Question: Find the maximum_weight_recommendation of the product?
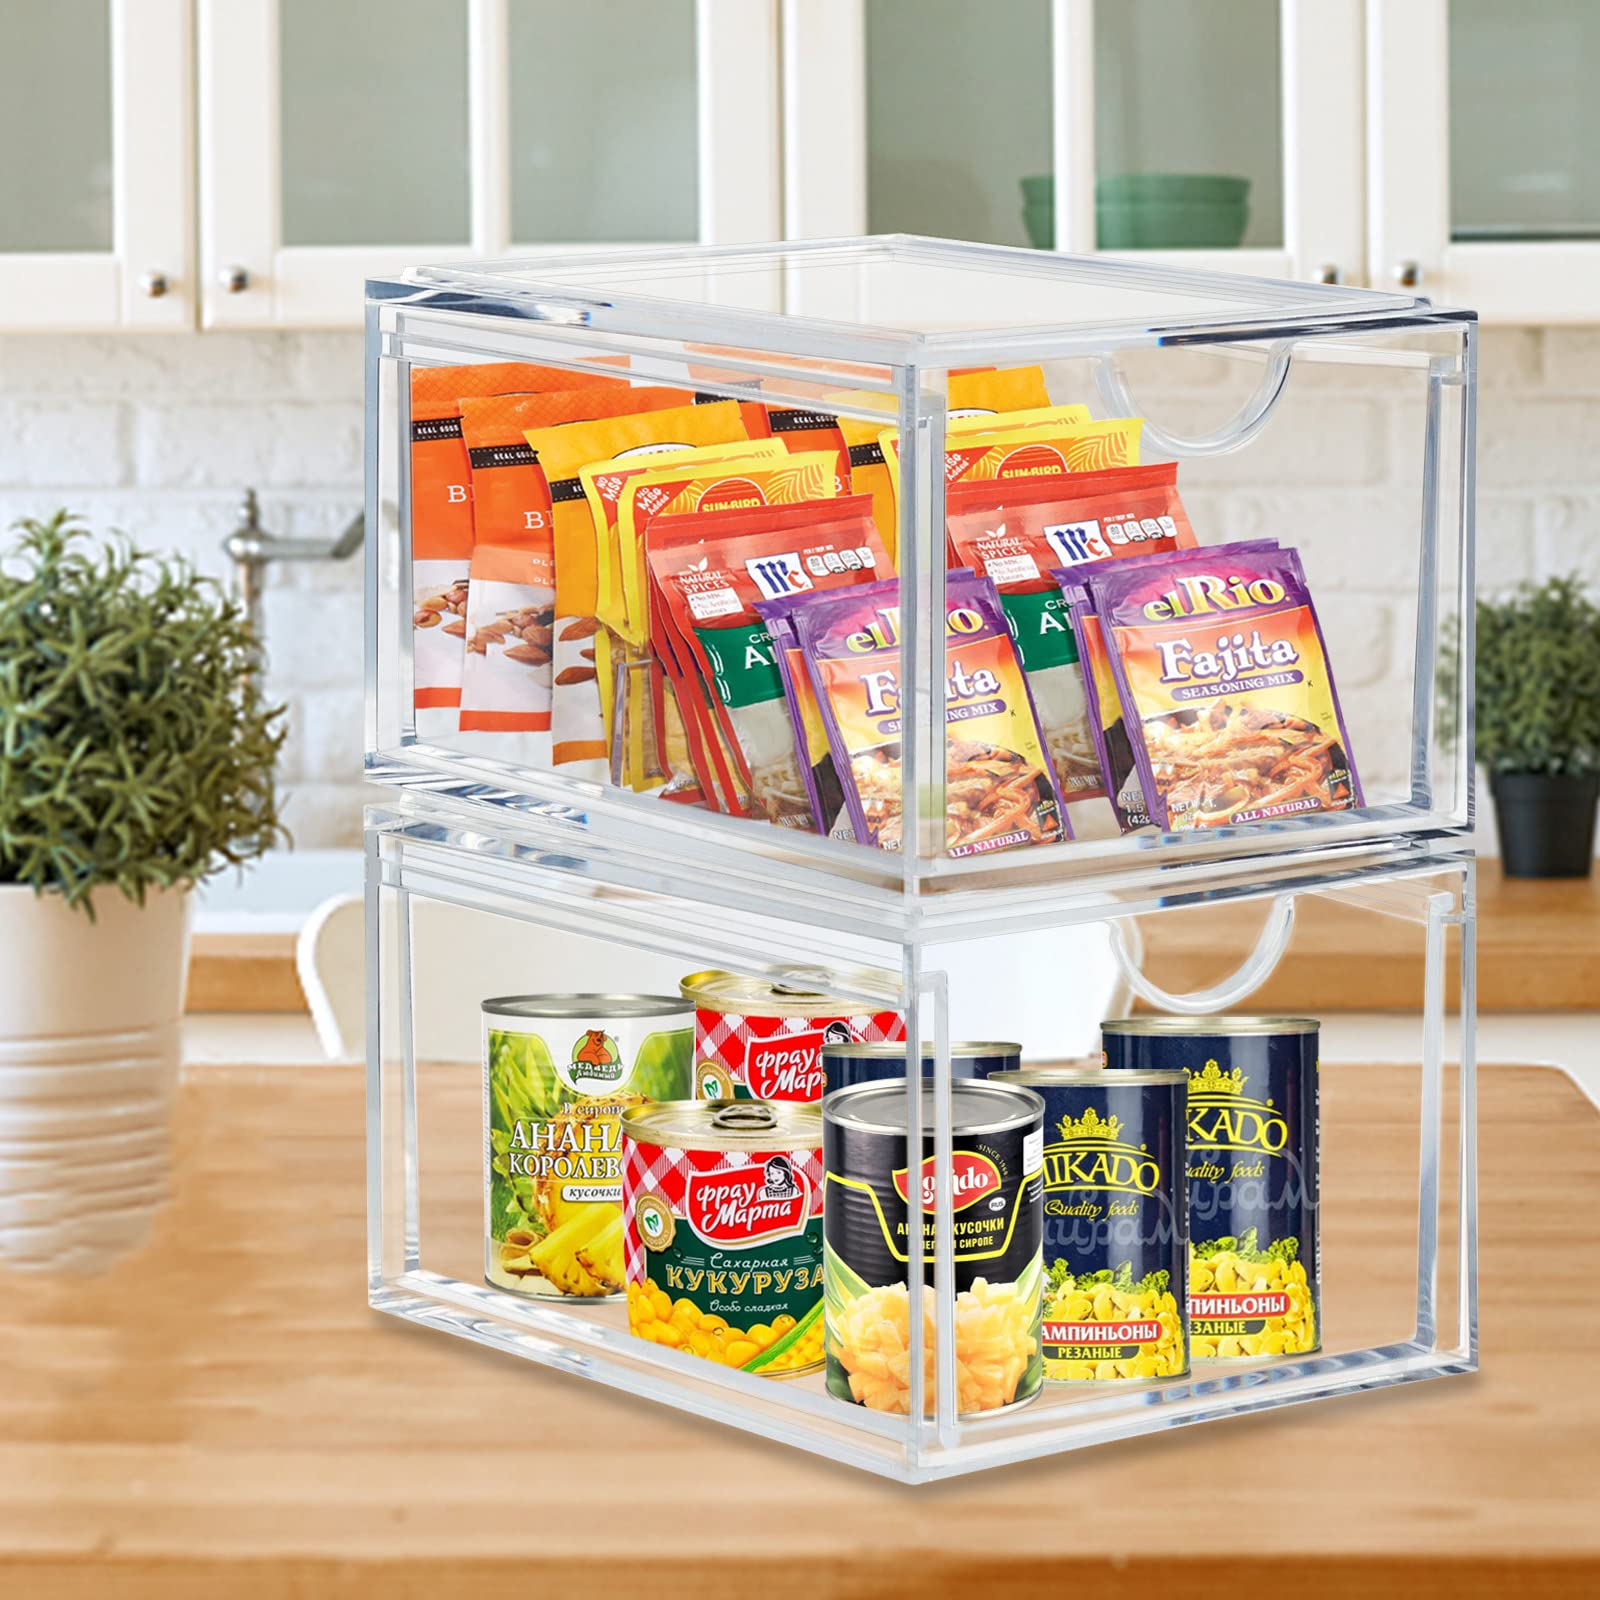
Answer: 42.0 gram